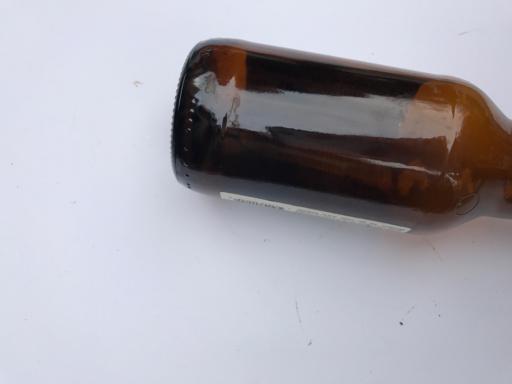
Label: glass